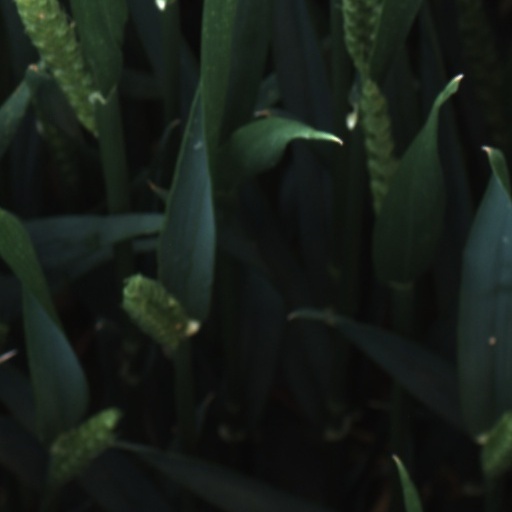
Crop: wheat